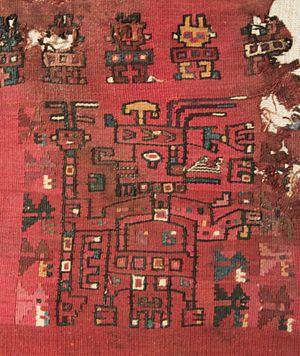
tapisserie Mochica (détail)